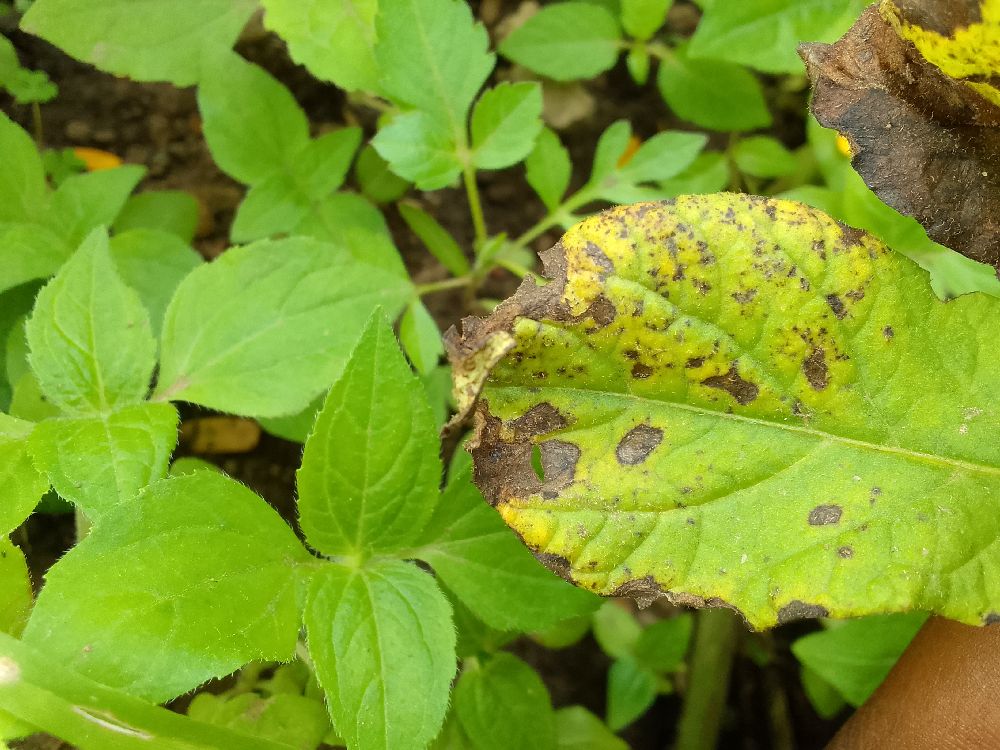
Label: Early blight